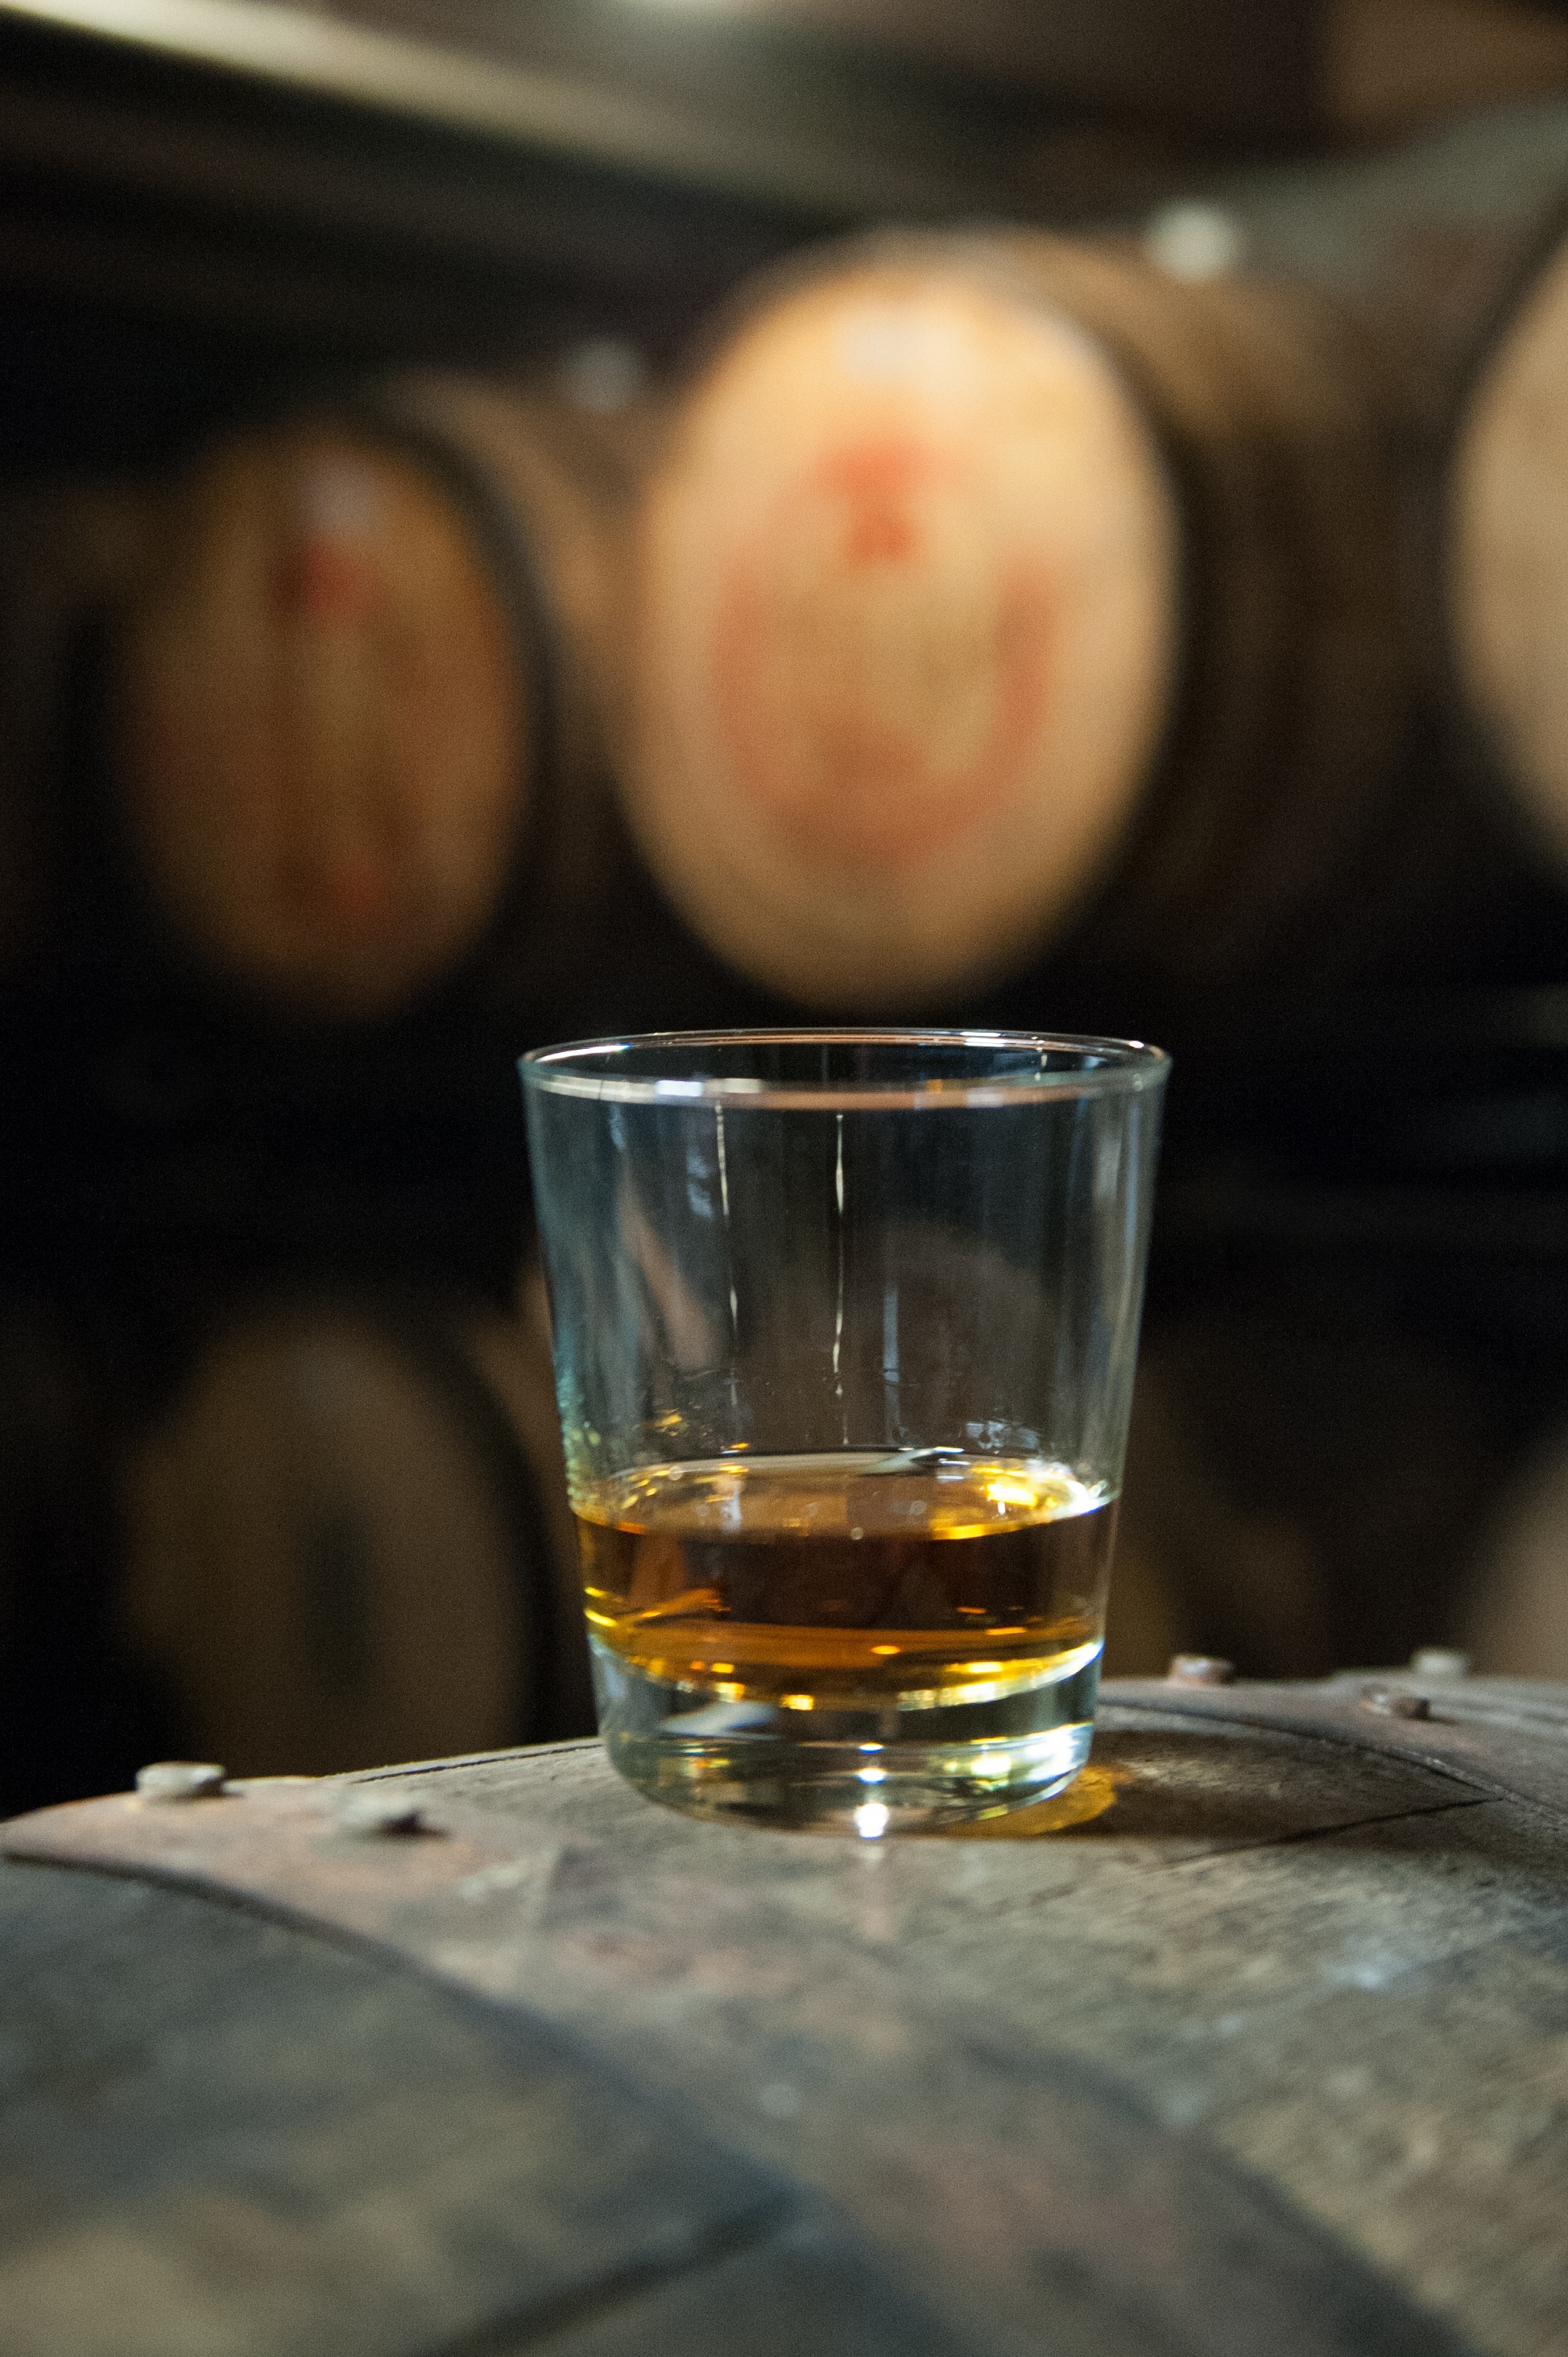
wine, glass, food, drink, alcohol, cocktail, whisky, liqueur, flavor, alcoholic beverage, distilled beverage